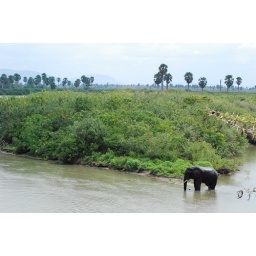
elephant in the river